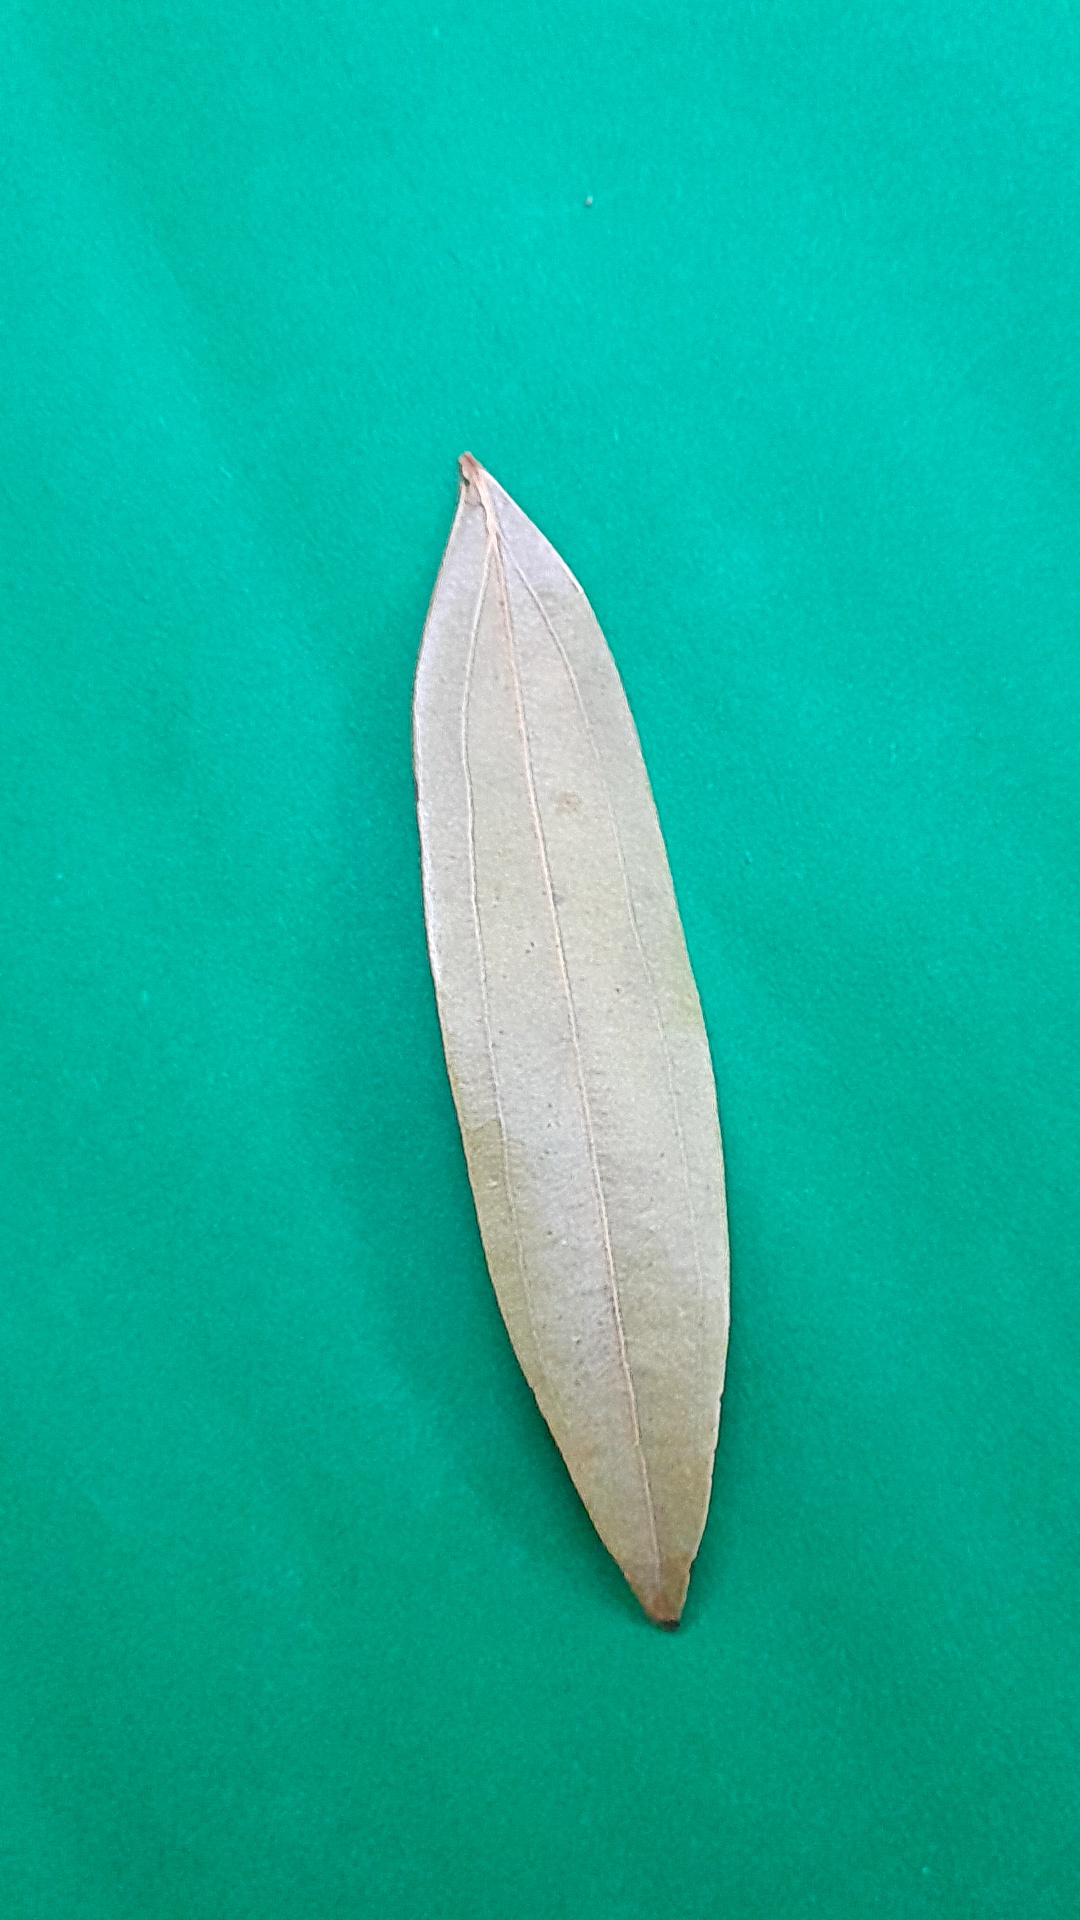
Label: Dry Leaf